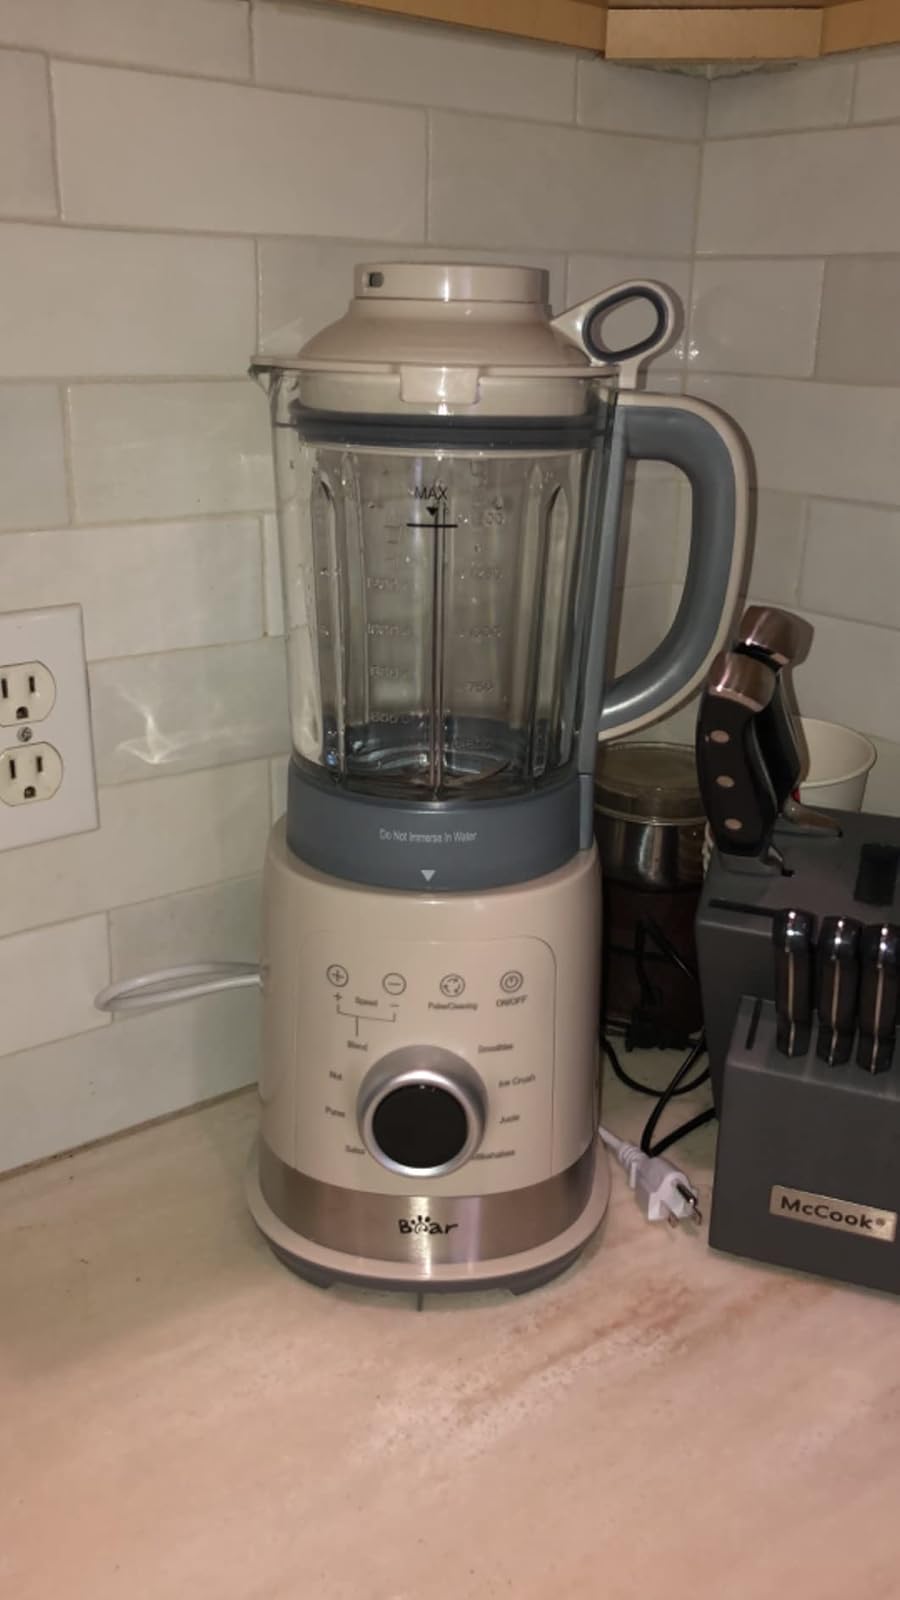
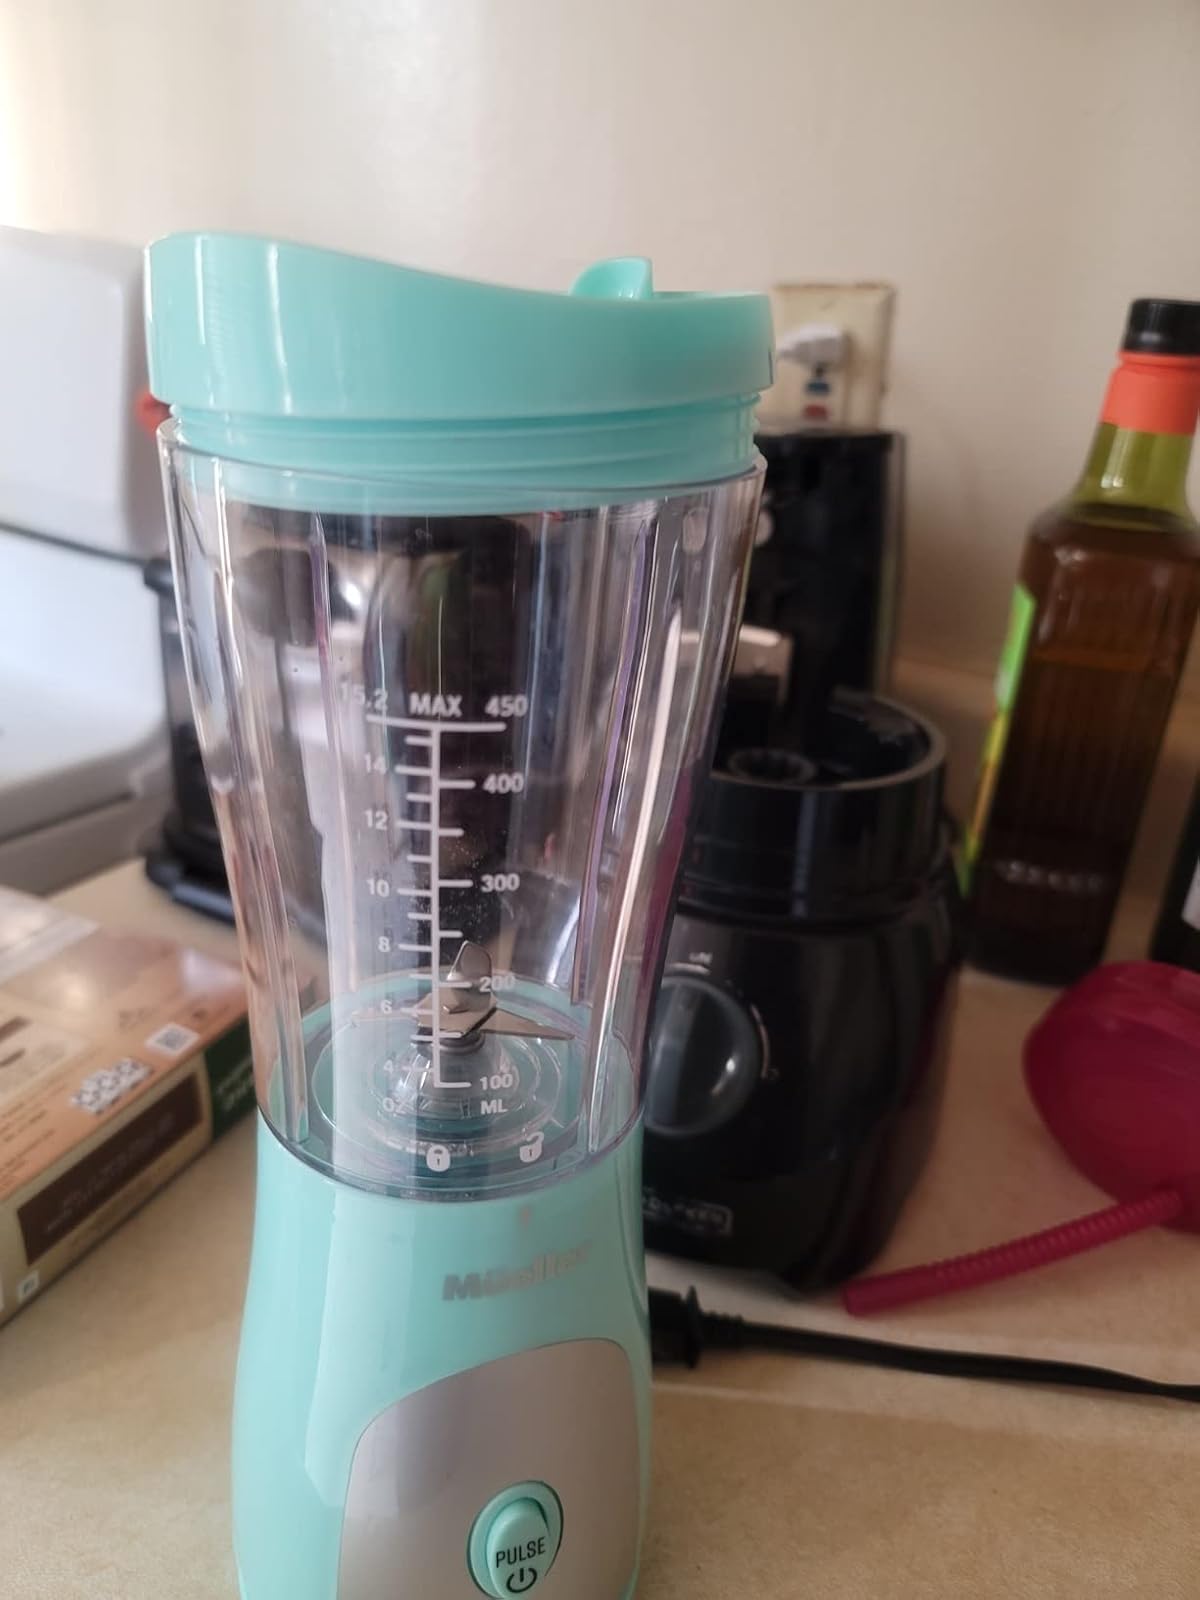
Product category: items_blender
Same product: no